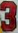
Number: 3